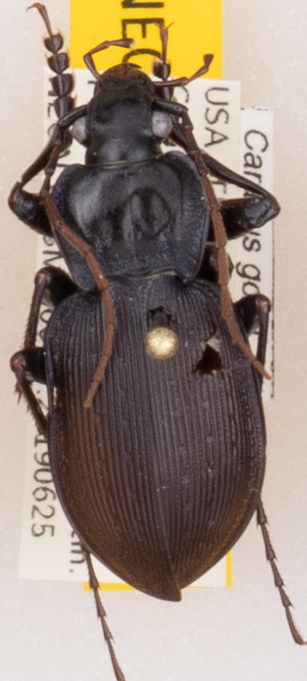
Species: Carabus goryi
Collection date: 2019-06-25
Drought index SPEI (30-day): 0.13
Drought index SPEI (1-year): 2.09
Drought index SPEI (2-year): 2.09